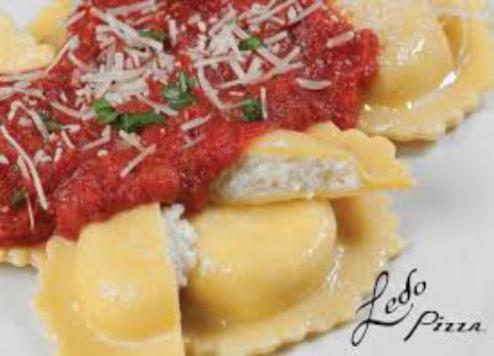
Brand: ledo pizza
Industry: Food